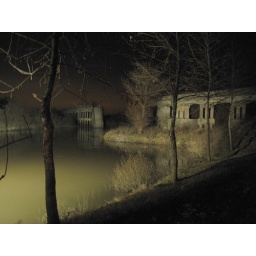
bridge in Axios river